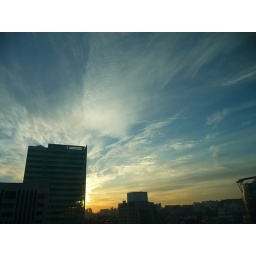
Sunrise from our bedroom window in Chungmuro area.